Plashbourne Estate

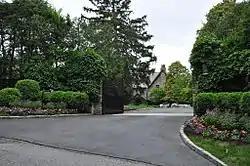

Plashbourne Estate is a historic estate located in the Lawrence Park West section of Yonkers, Westchester County, New York. It was designed in 1911 by the architectural firm of Carrère and Hastings and built for artist Violet Oakley (1874–1961) in the Tudor Revival style. It is a -story stone building with an irregular compound plan and cross-gabled roofline. After 1915, it became the home of Anna Lawrence Bisland (1872–1950), third daughter of William Van Duzer Lawrence, who resided there until her death. Grayson L. Kirk (1903–1997) resided at Plashbourne Estate from 1973 until his death.